Sir George Strickland, 7th Baronet

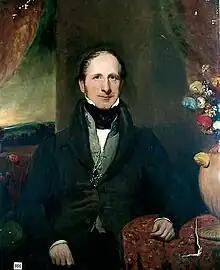
Sir George Strickland, by H. Smith, 1832

Sir George Strickland, 7th Baronet (26 May 1782 – 23 December 1874), also known as Sir George Cholmley was an English Member of Parliament and lawyer. He took the name Cholmley to succeed to the Cholmley estates in 1865.